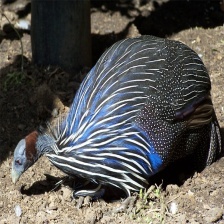
Species: VULTURINE GUINEAFOWL
Scientific name: ACRYLLIUM VULTURINUM